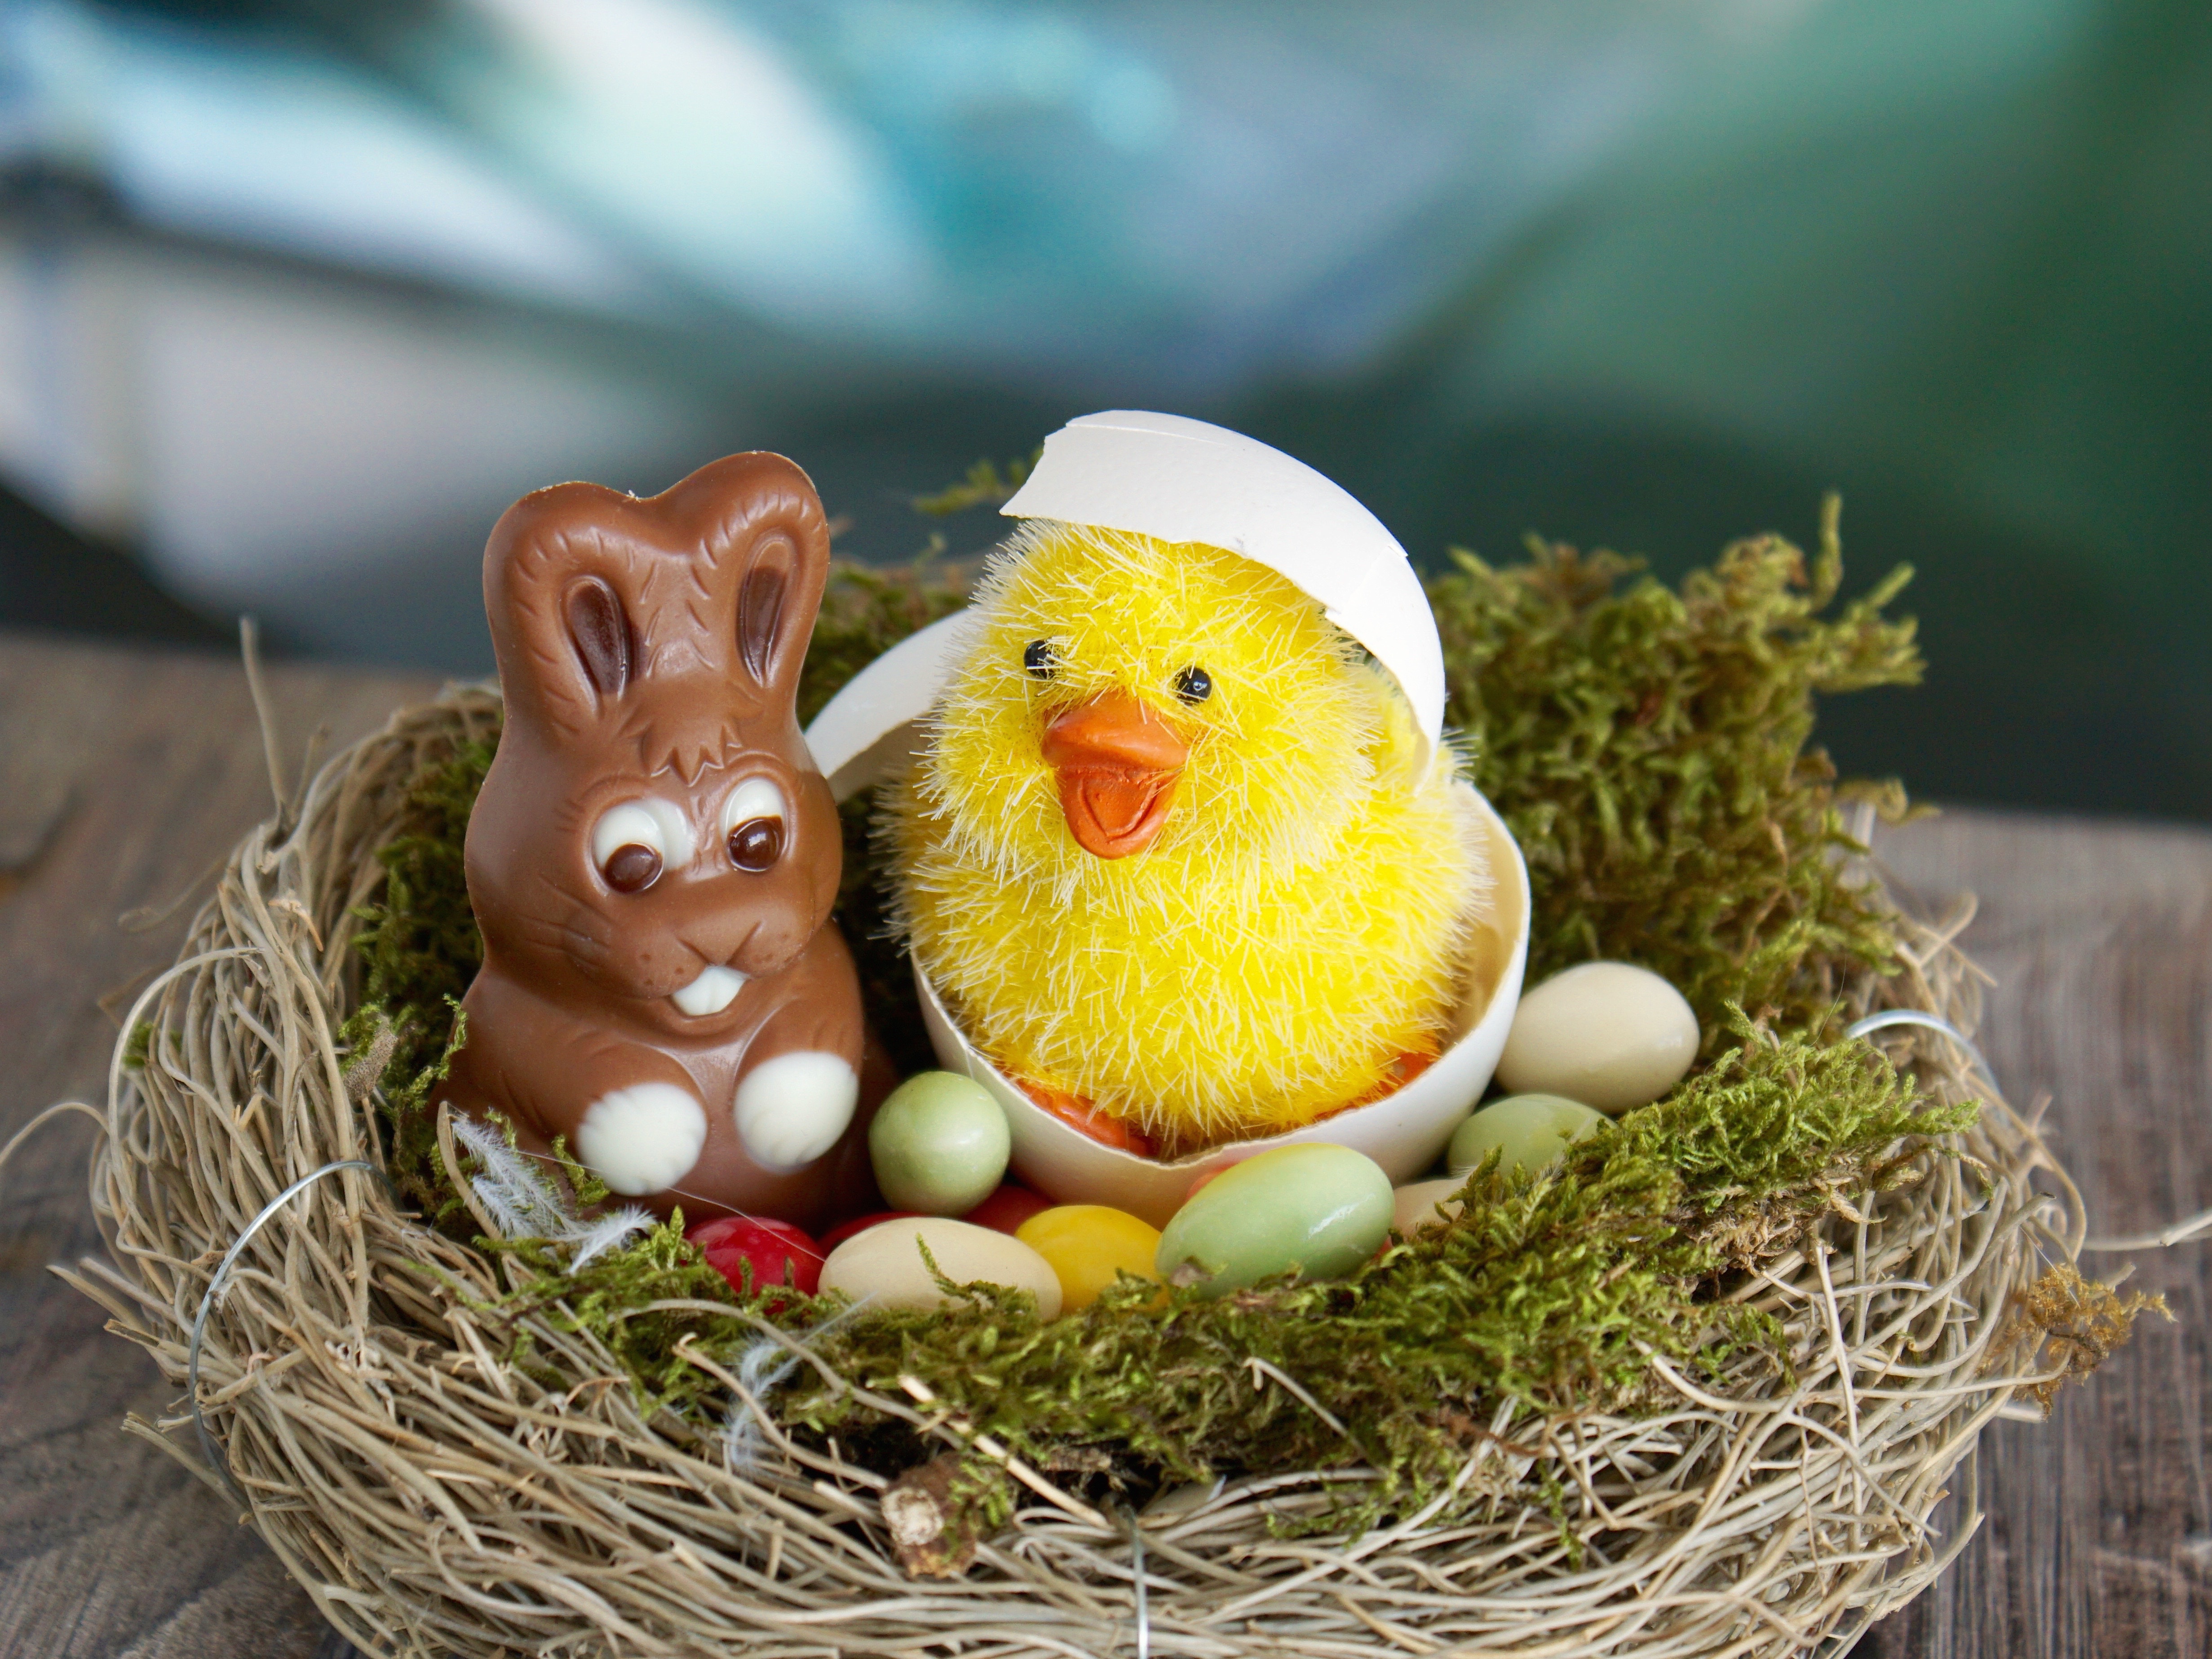
nature, grass, bird, plant, sweet, star, flower, cute, decoration, food, spring, green, colorful, yellow, close, decor, flora, chicken, egg, cheerful, primrose, fun, happy, happiness, sugar, decorative, bird nest, funny, joy, beautiful, easter, nest, chicks, mood, greeting card, easter eggs, easter decoration, spring flower, emotion, feeling, satisfied, easter egg, happy easter, easter nest, small plant, easter theme, easter greeting, samuel, easter greetings, easter decor